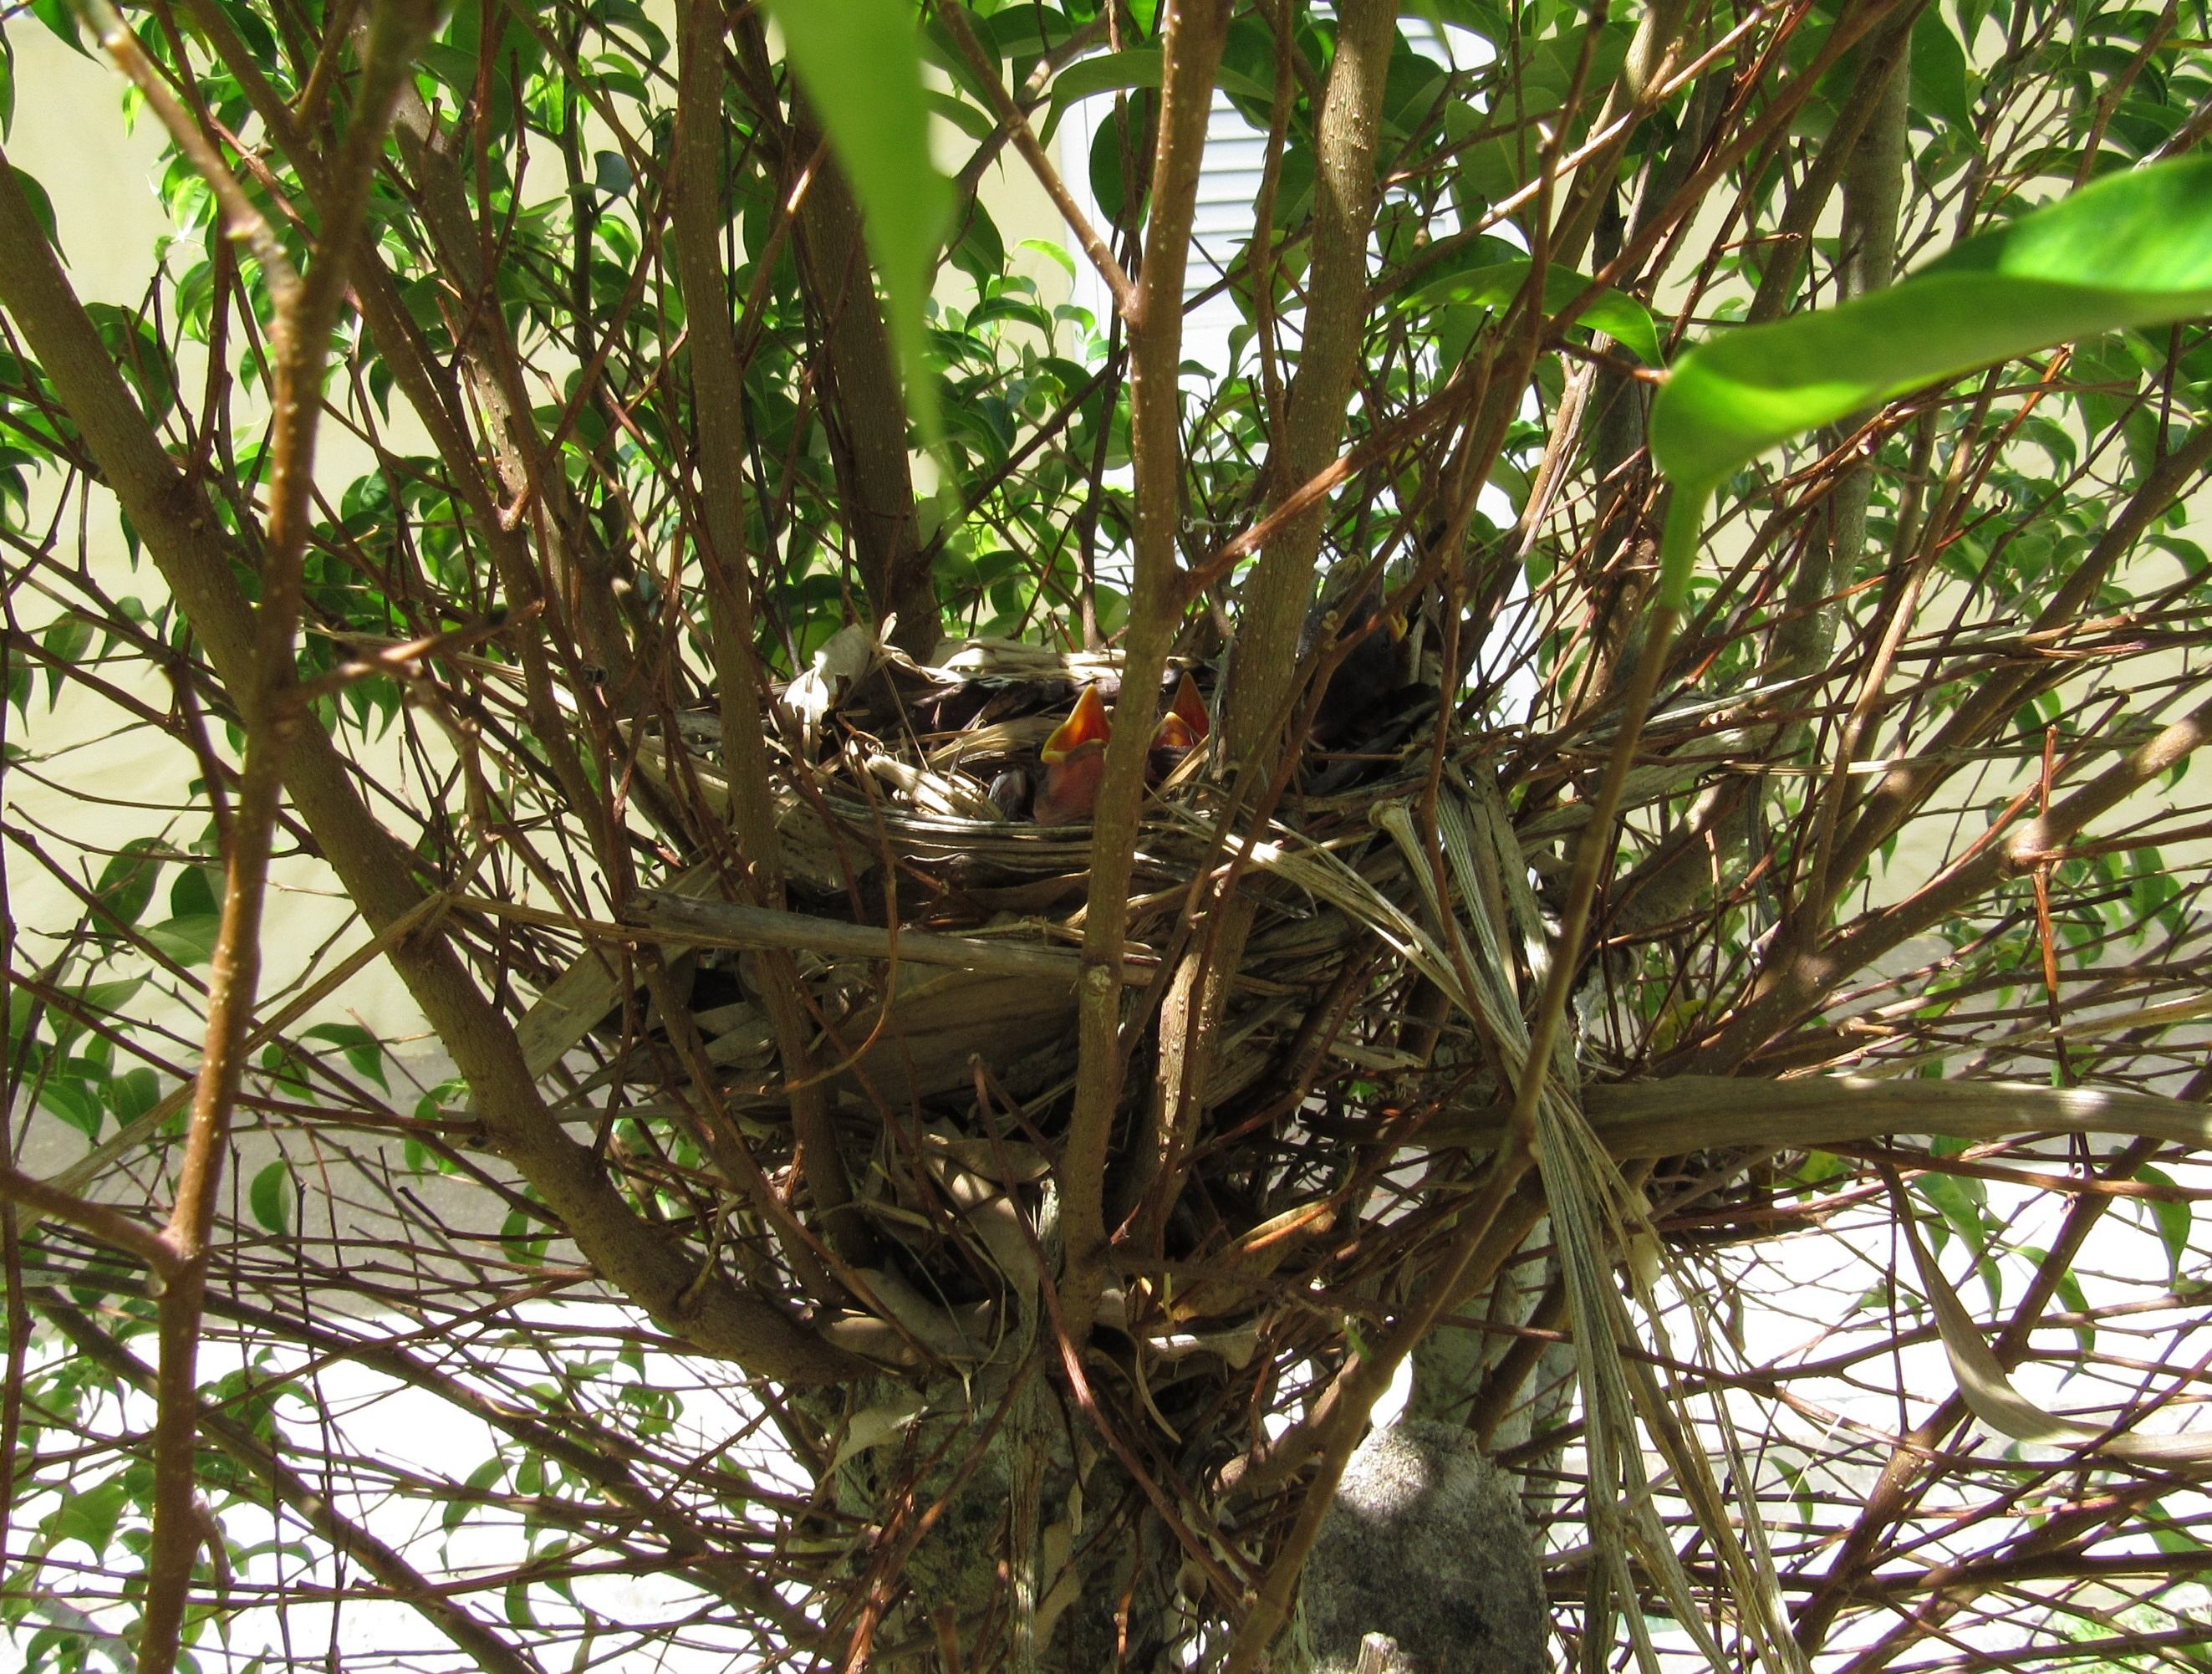
tree, branch, bird, plant, flower, wildlife, jungle, produce, botany, flora, rainforest, bird nest, nest, land plant, arecales